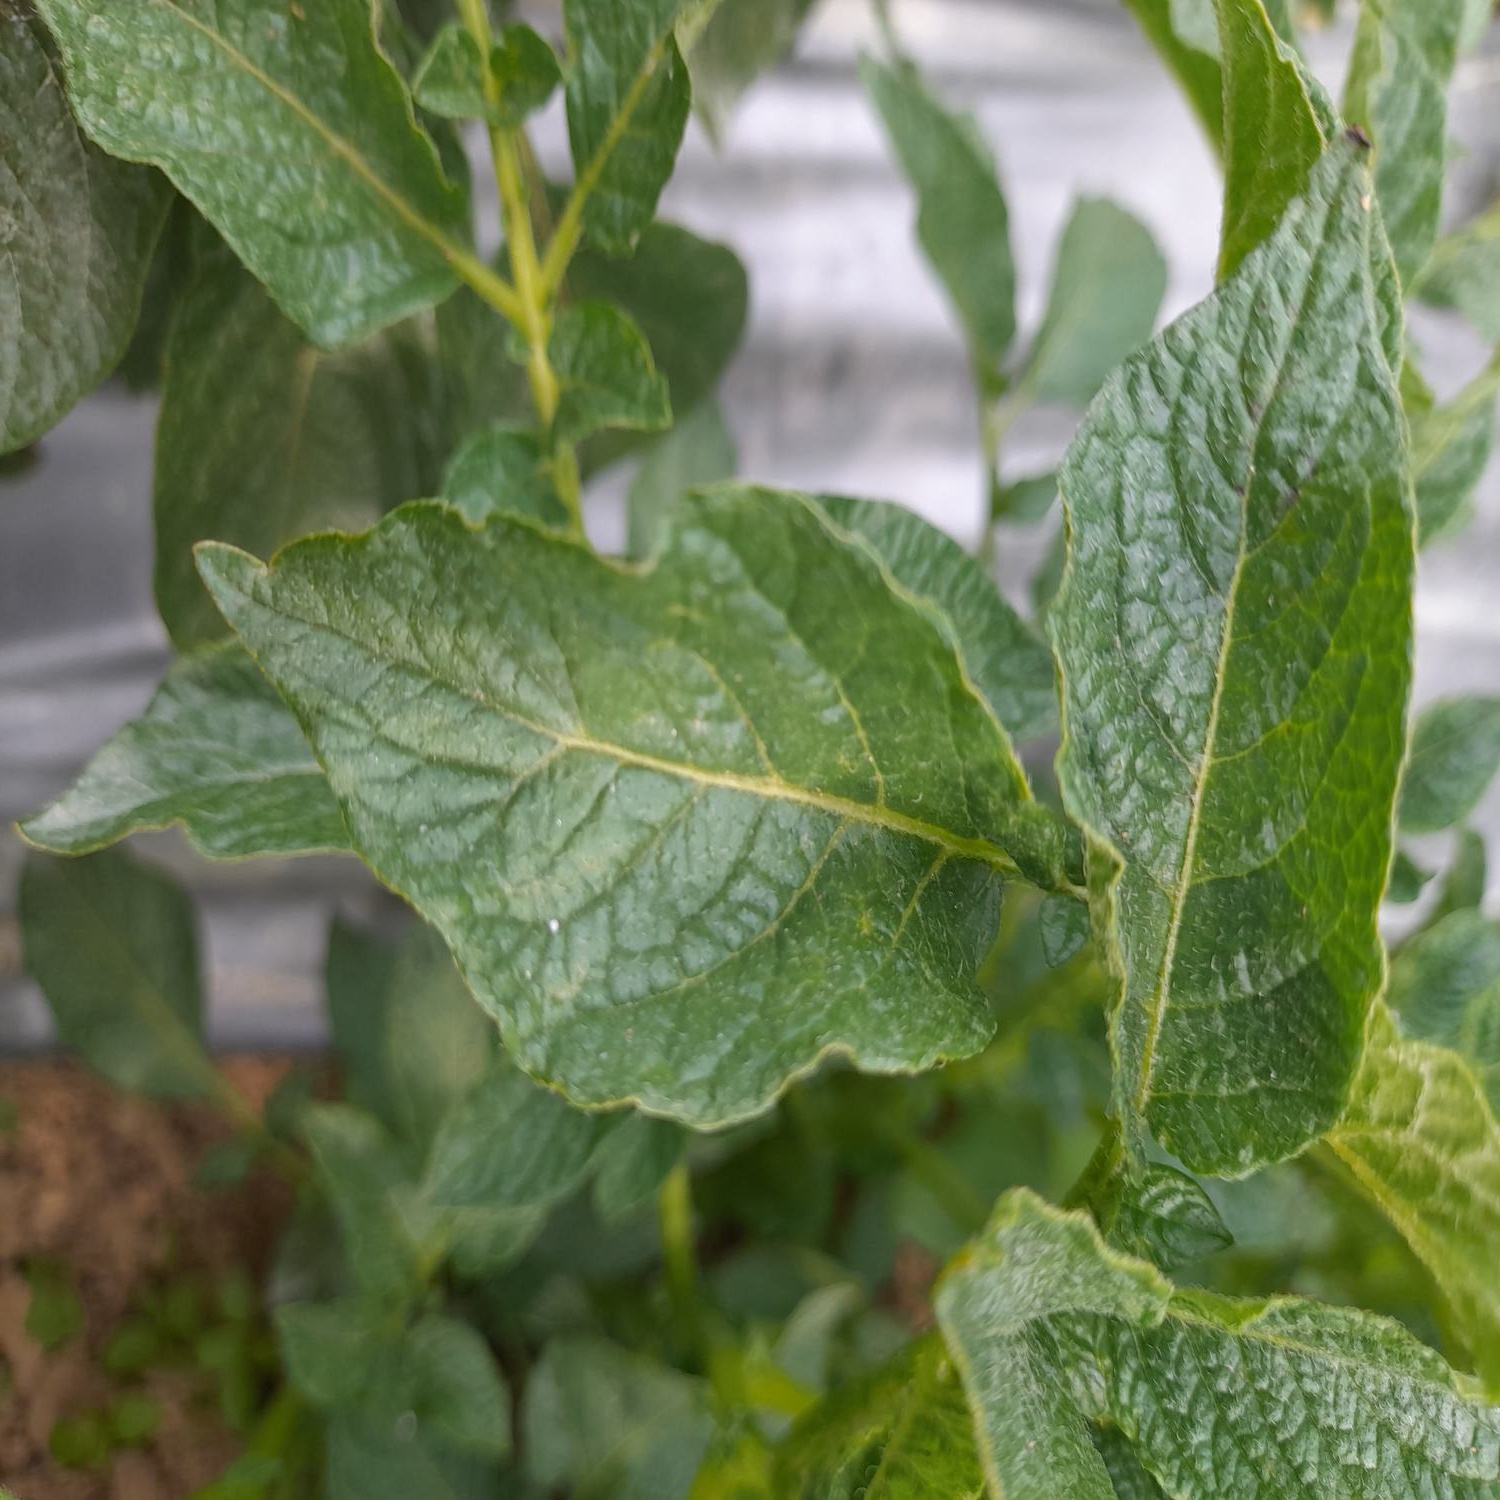
Etiqueta: Virus